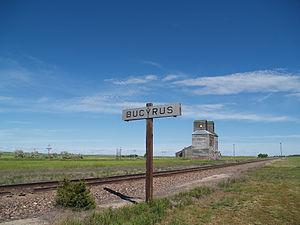
La ville de Bucyrus est située dans le comté d’Adams, dans l’État du Dakota du Nord, aux États-Unis. Sa population s’élevait à 27 habitants lors du recensement de 2010, estimée à 26 habitants en 2017.